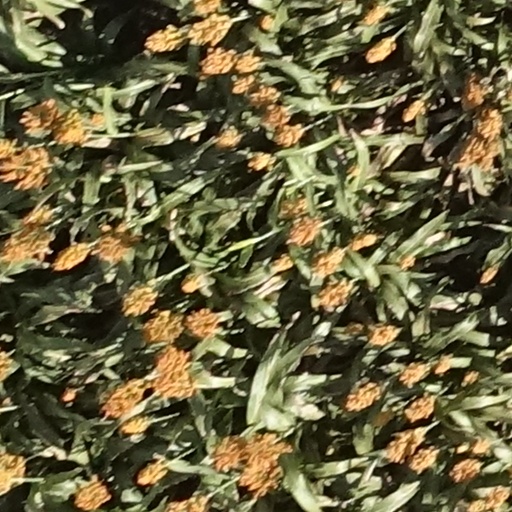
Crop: sorghum